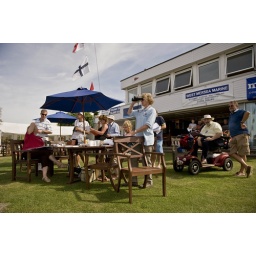
Round the island race- boat race around the island but need to cross the strood road to complete the course